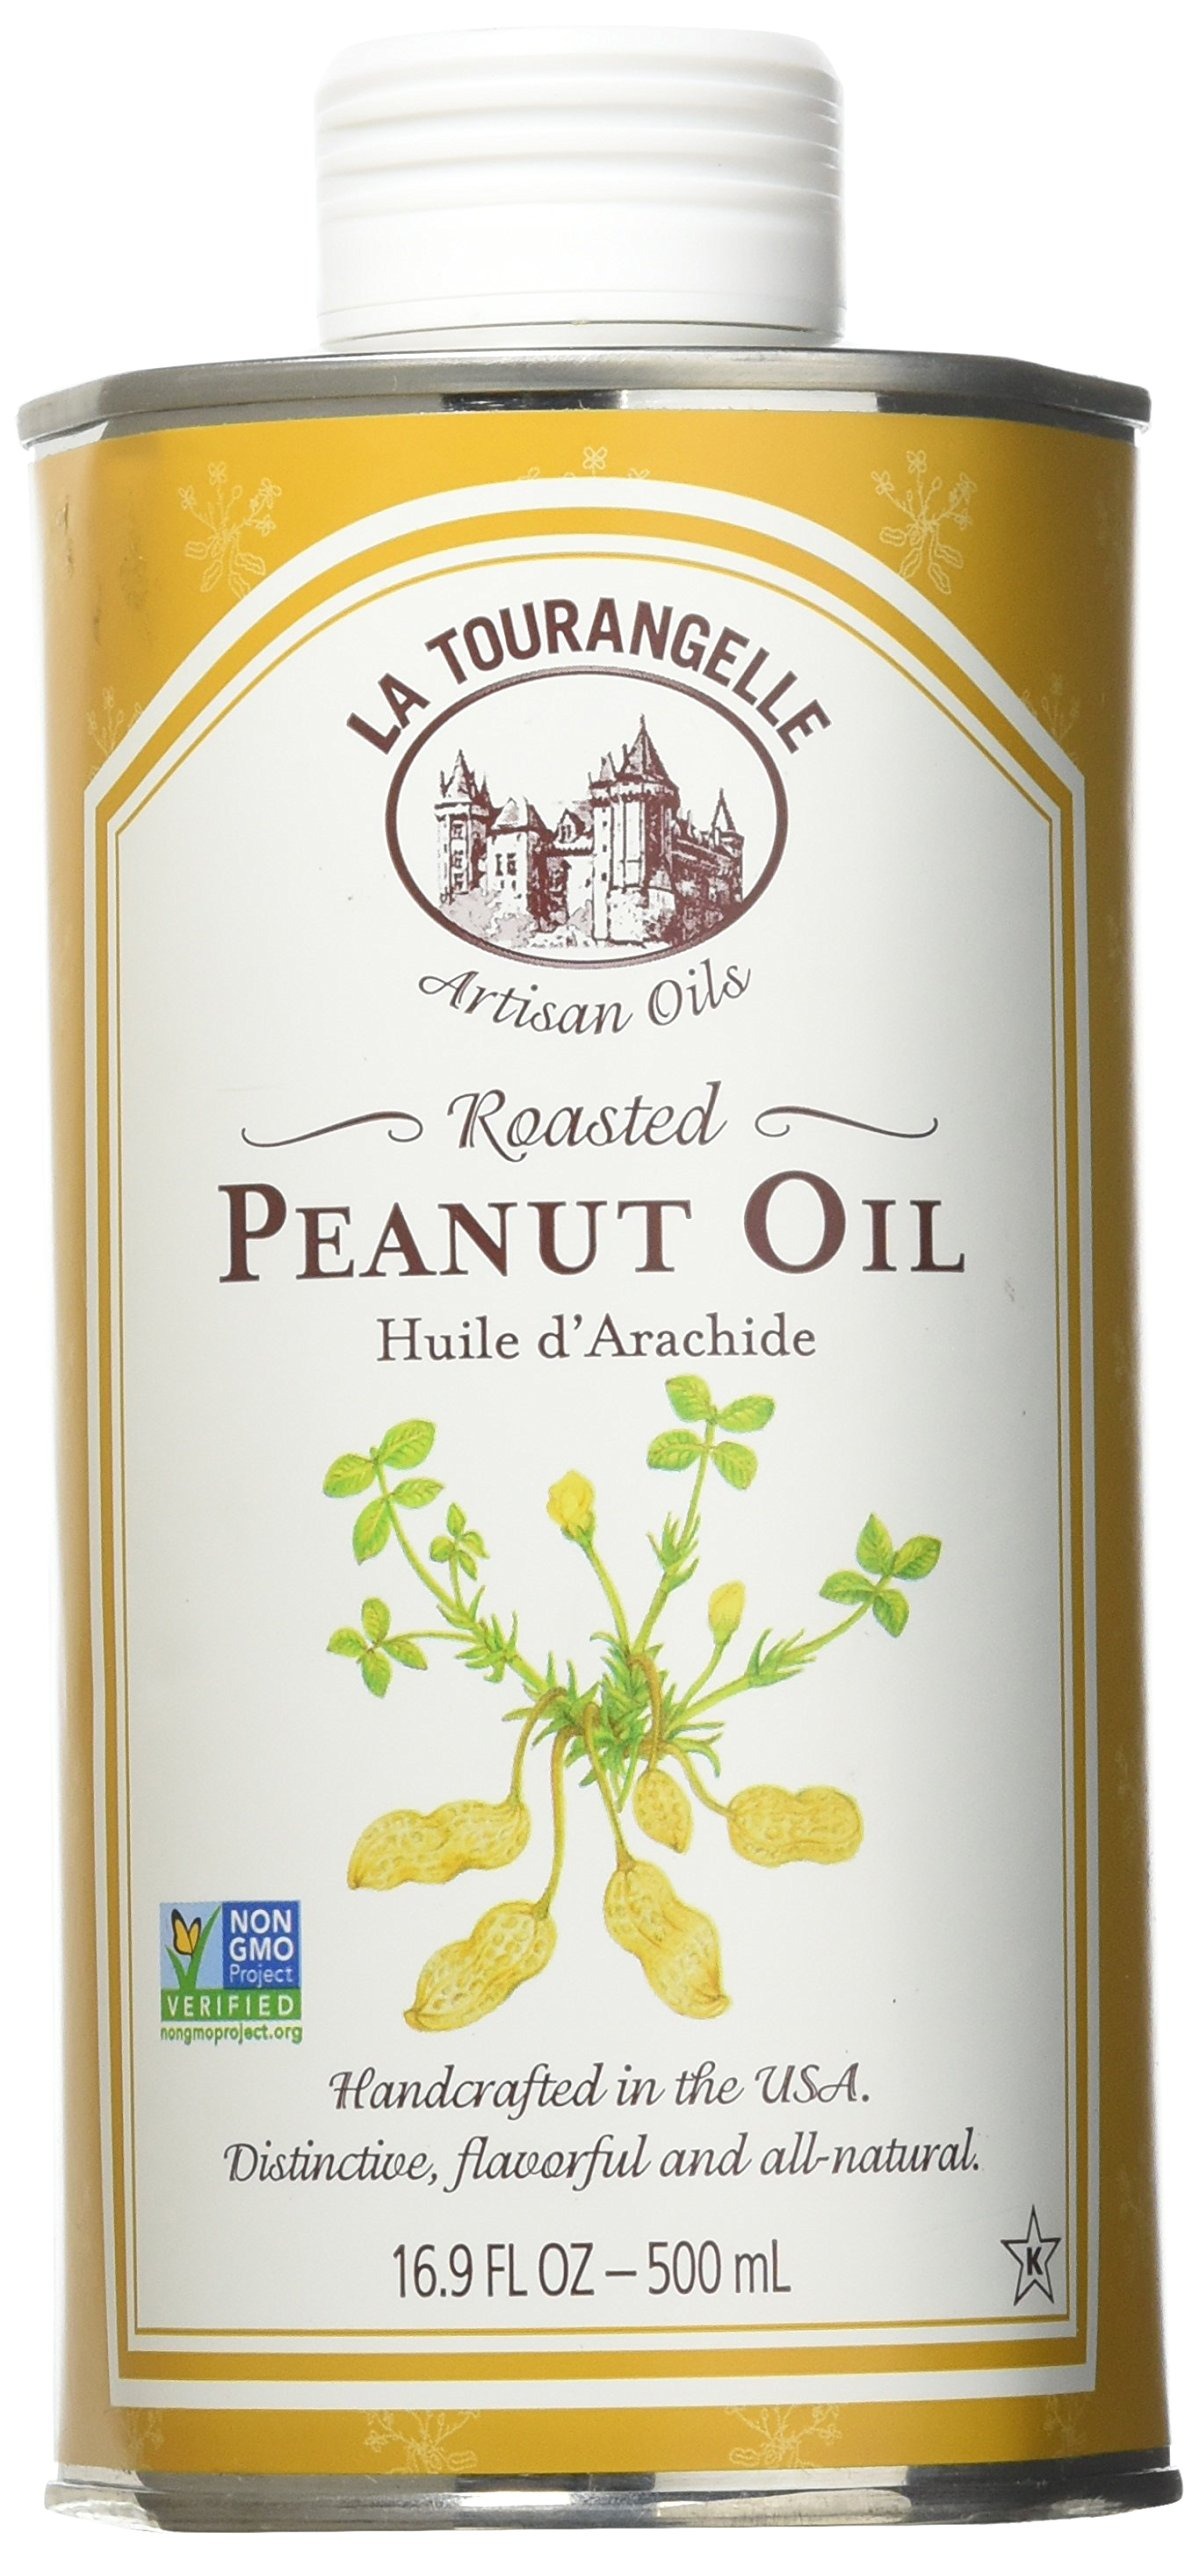
Item Name: La Tourangelle Roasted Peanut Oil, 16.9 Ounce Can
Value: 16.9
Unit: Ounce

Price: 13.195